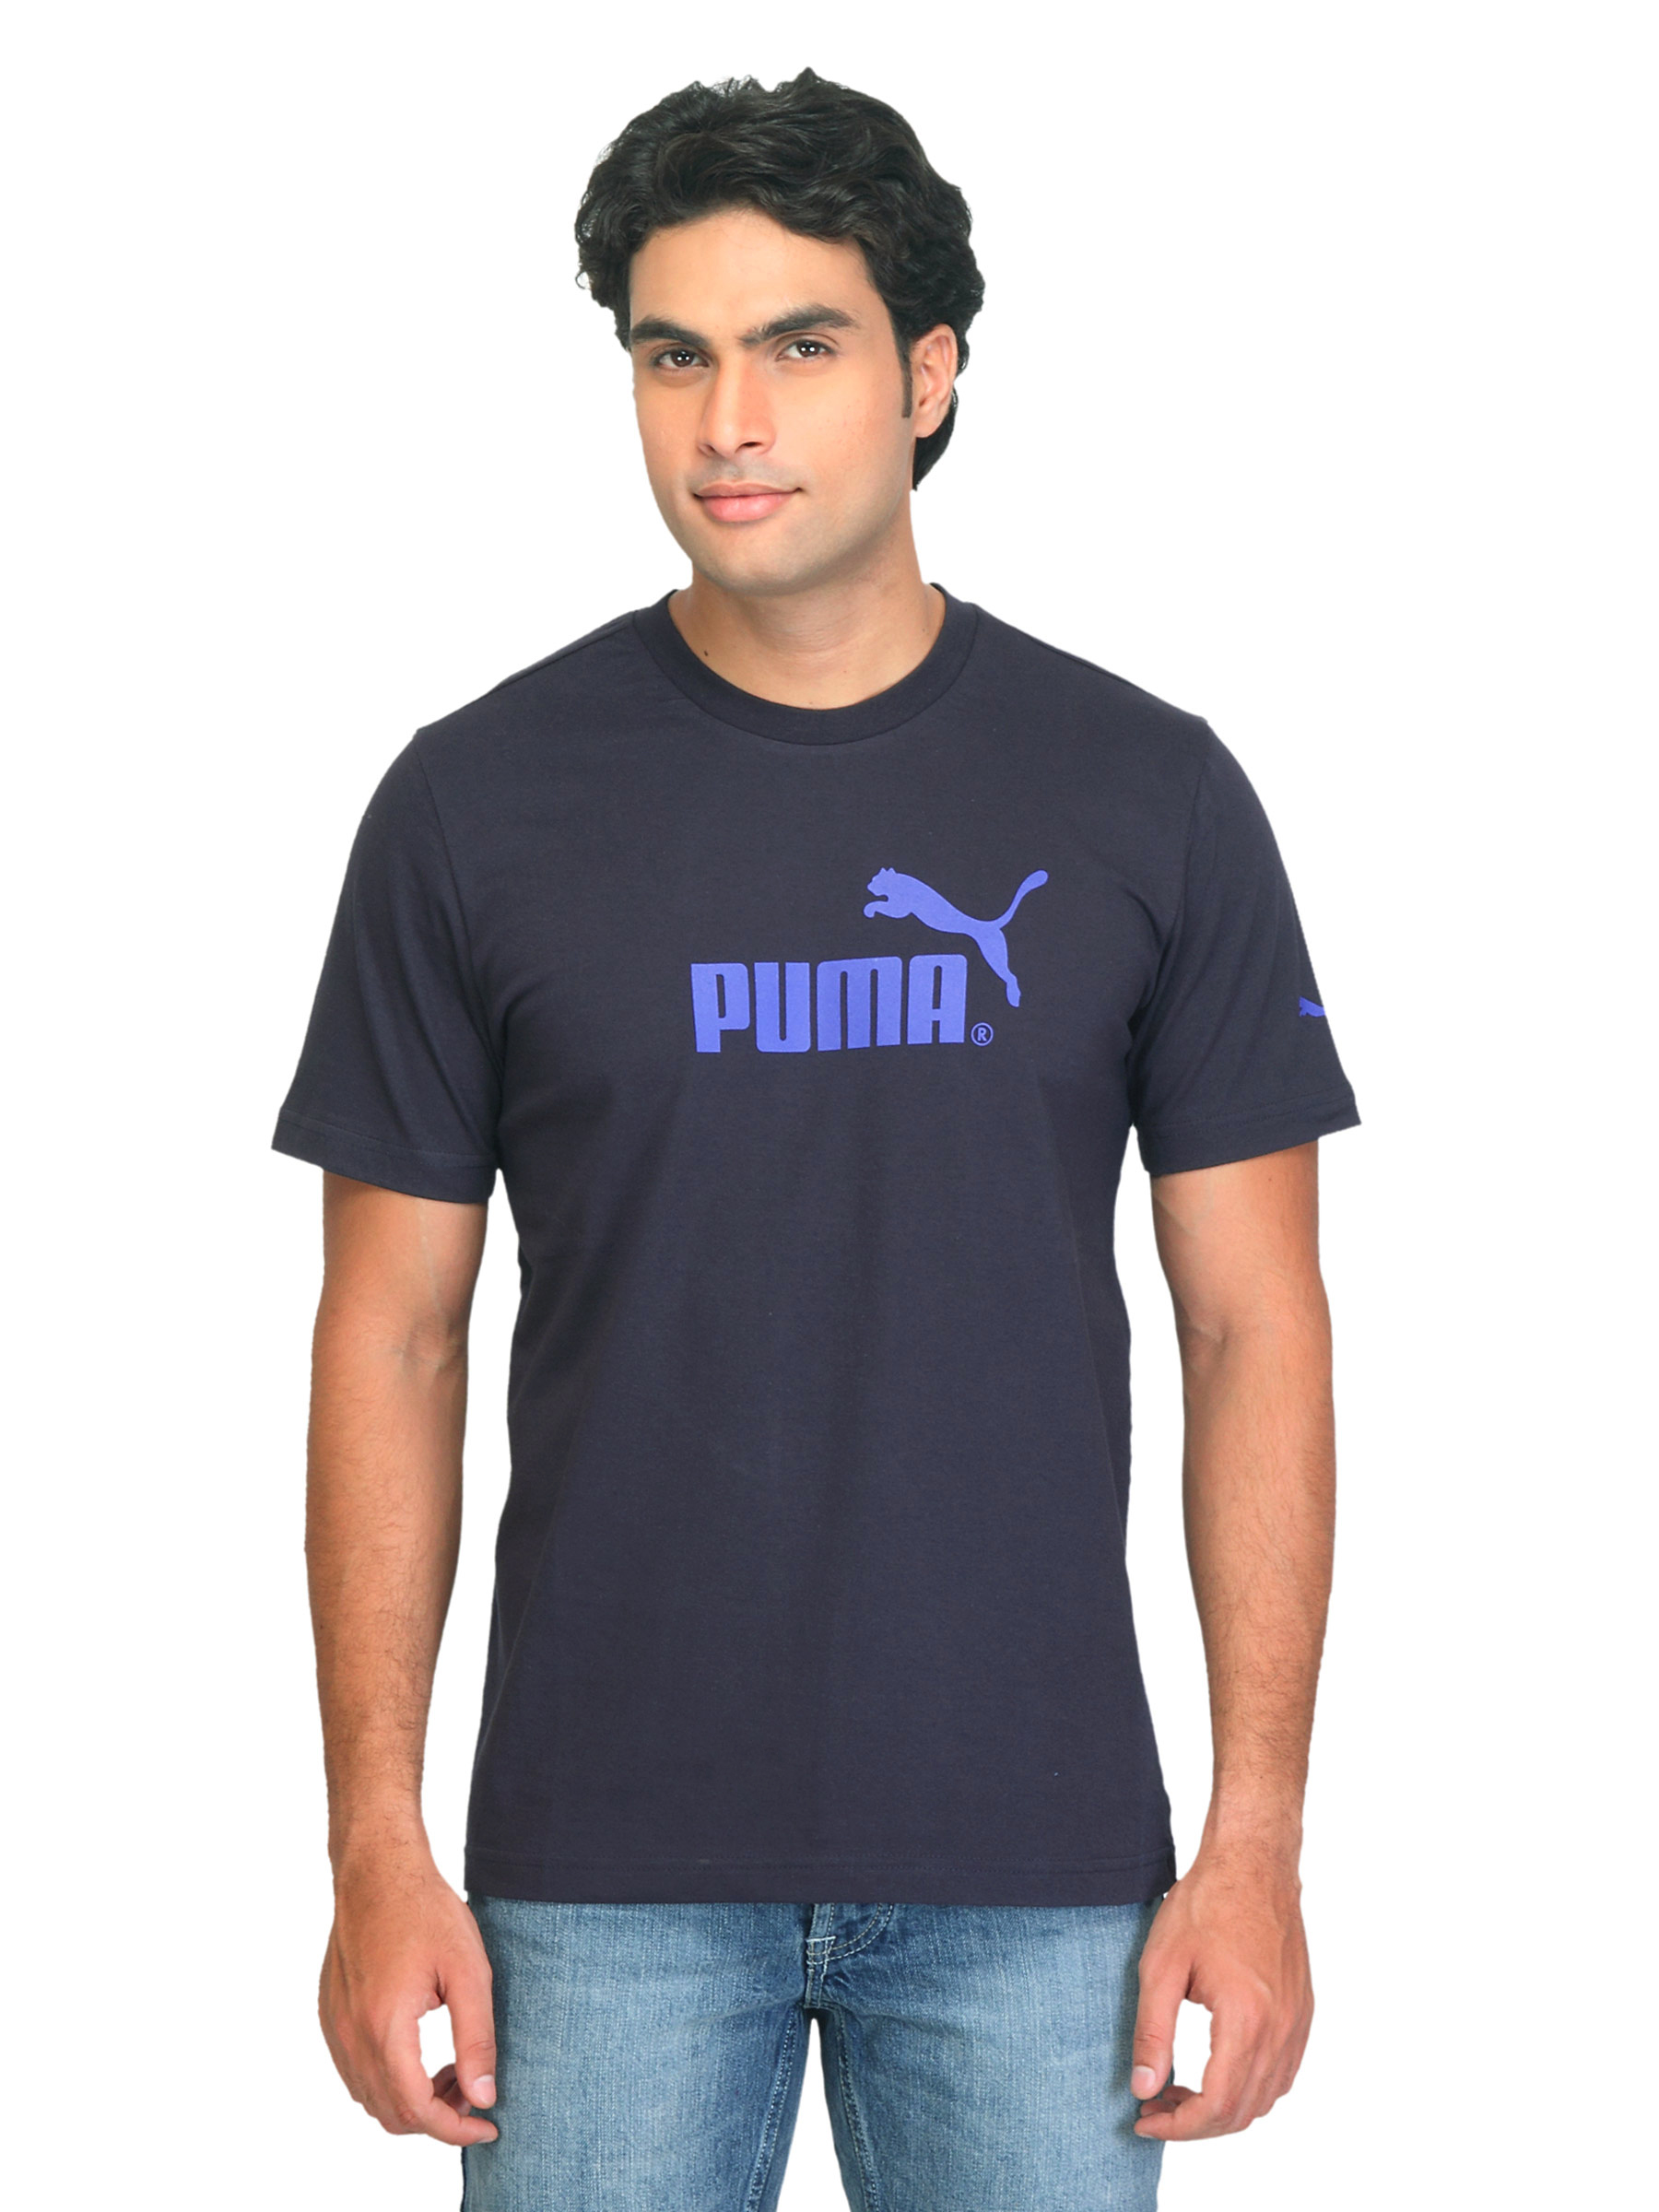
Puma Men Hamburg Graphic Navy Blue T-shirt
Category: Apparel / Topwear / Tshirts
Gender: Men
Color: Navy Blue
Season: Summer 2012
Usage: Casual